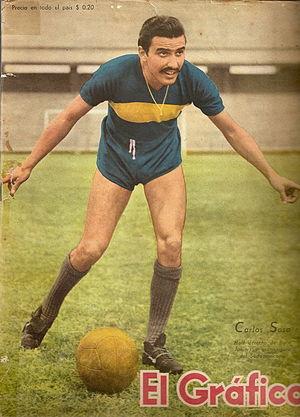
Carlos Adolfo Sosa, né le 21 juillet 1919 à Buenos Aires et mort le 2 mars 2009 dans la même ville, est un footballeur argentin reconverti entraîneur.